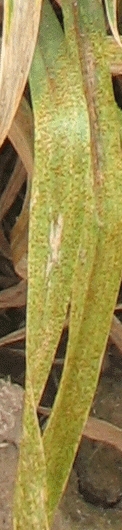
Label: Wheat___Brown_Rust